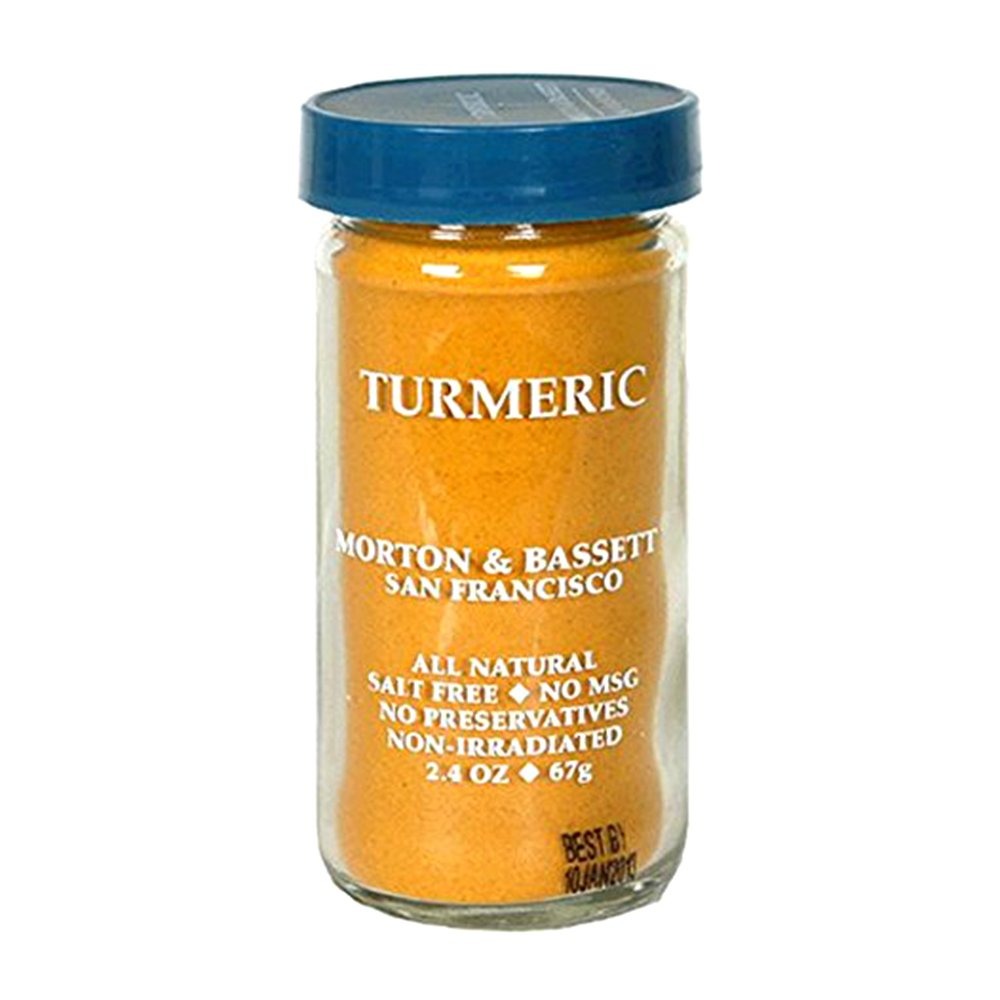
Item Name: Morton & Bassett Spice Organic 100% Turmeric, 2.4 lb
Bullet Point: This product is delicious and healthy
Value: 2.4
Unit: lb

Price: 10.22